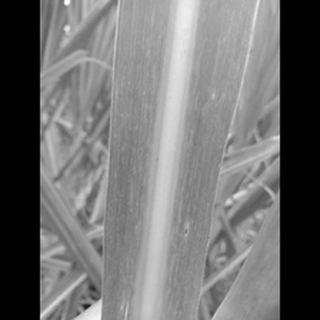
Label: sugarcane_mosaic